Shahapur, Karnataka

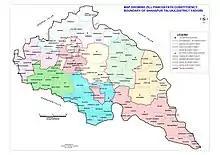
Shahapur Taluk Zilla Panchayat Map before creation of Wadgera Taluk

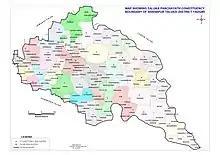
Shahapur Taluk Zilla Panchayat Map before creation of Wadgera Taluk

Shahapur, also informally known as Sagar, is a city and taluka headquarter located in the Yadgir district of Indian state of Karnataka. Shahapur is 597 km north of Bangalore and well connected by road to Gulbarga (70 km), Hyderabad (240 km), Bidar (160 km), Raichur (90 km) and Yadgir (32 km).